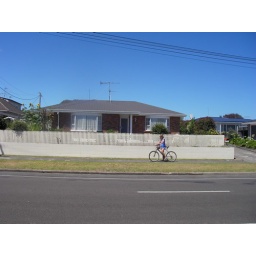
Our house and my host sister on her bike in front of it.